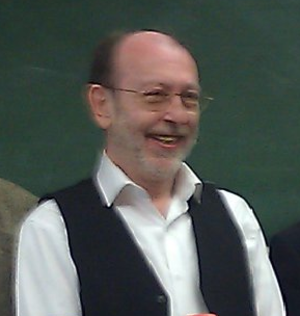
Alain de Benoist, né le 11 décembre 1943 à Saint-Symphorien, est un journaliste, philosophe et essayiste français.
Guillaume Faye, né le 7 novembre 1949 à Angoulême et mort le 6 mars 2019 dans le 16ᵉ arrondissement de Paris, est un essayiste, journaliste et théoricien politique français.